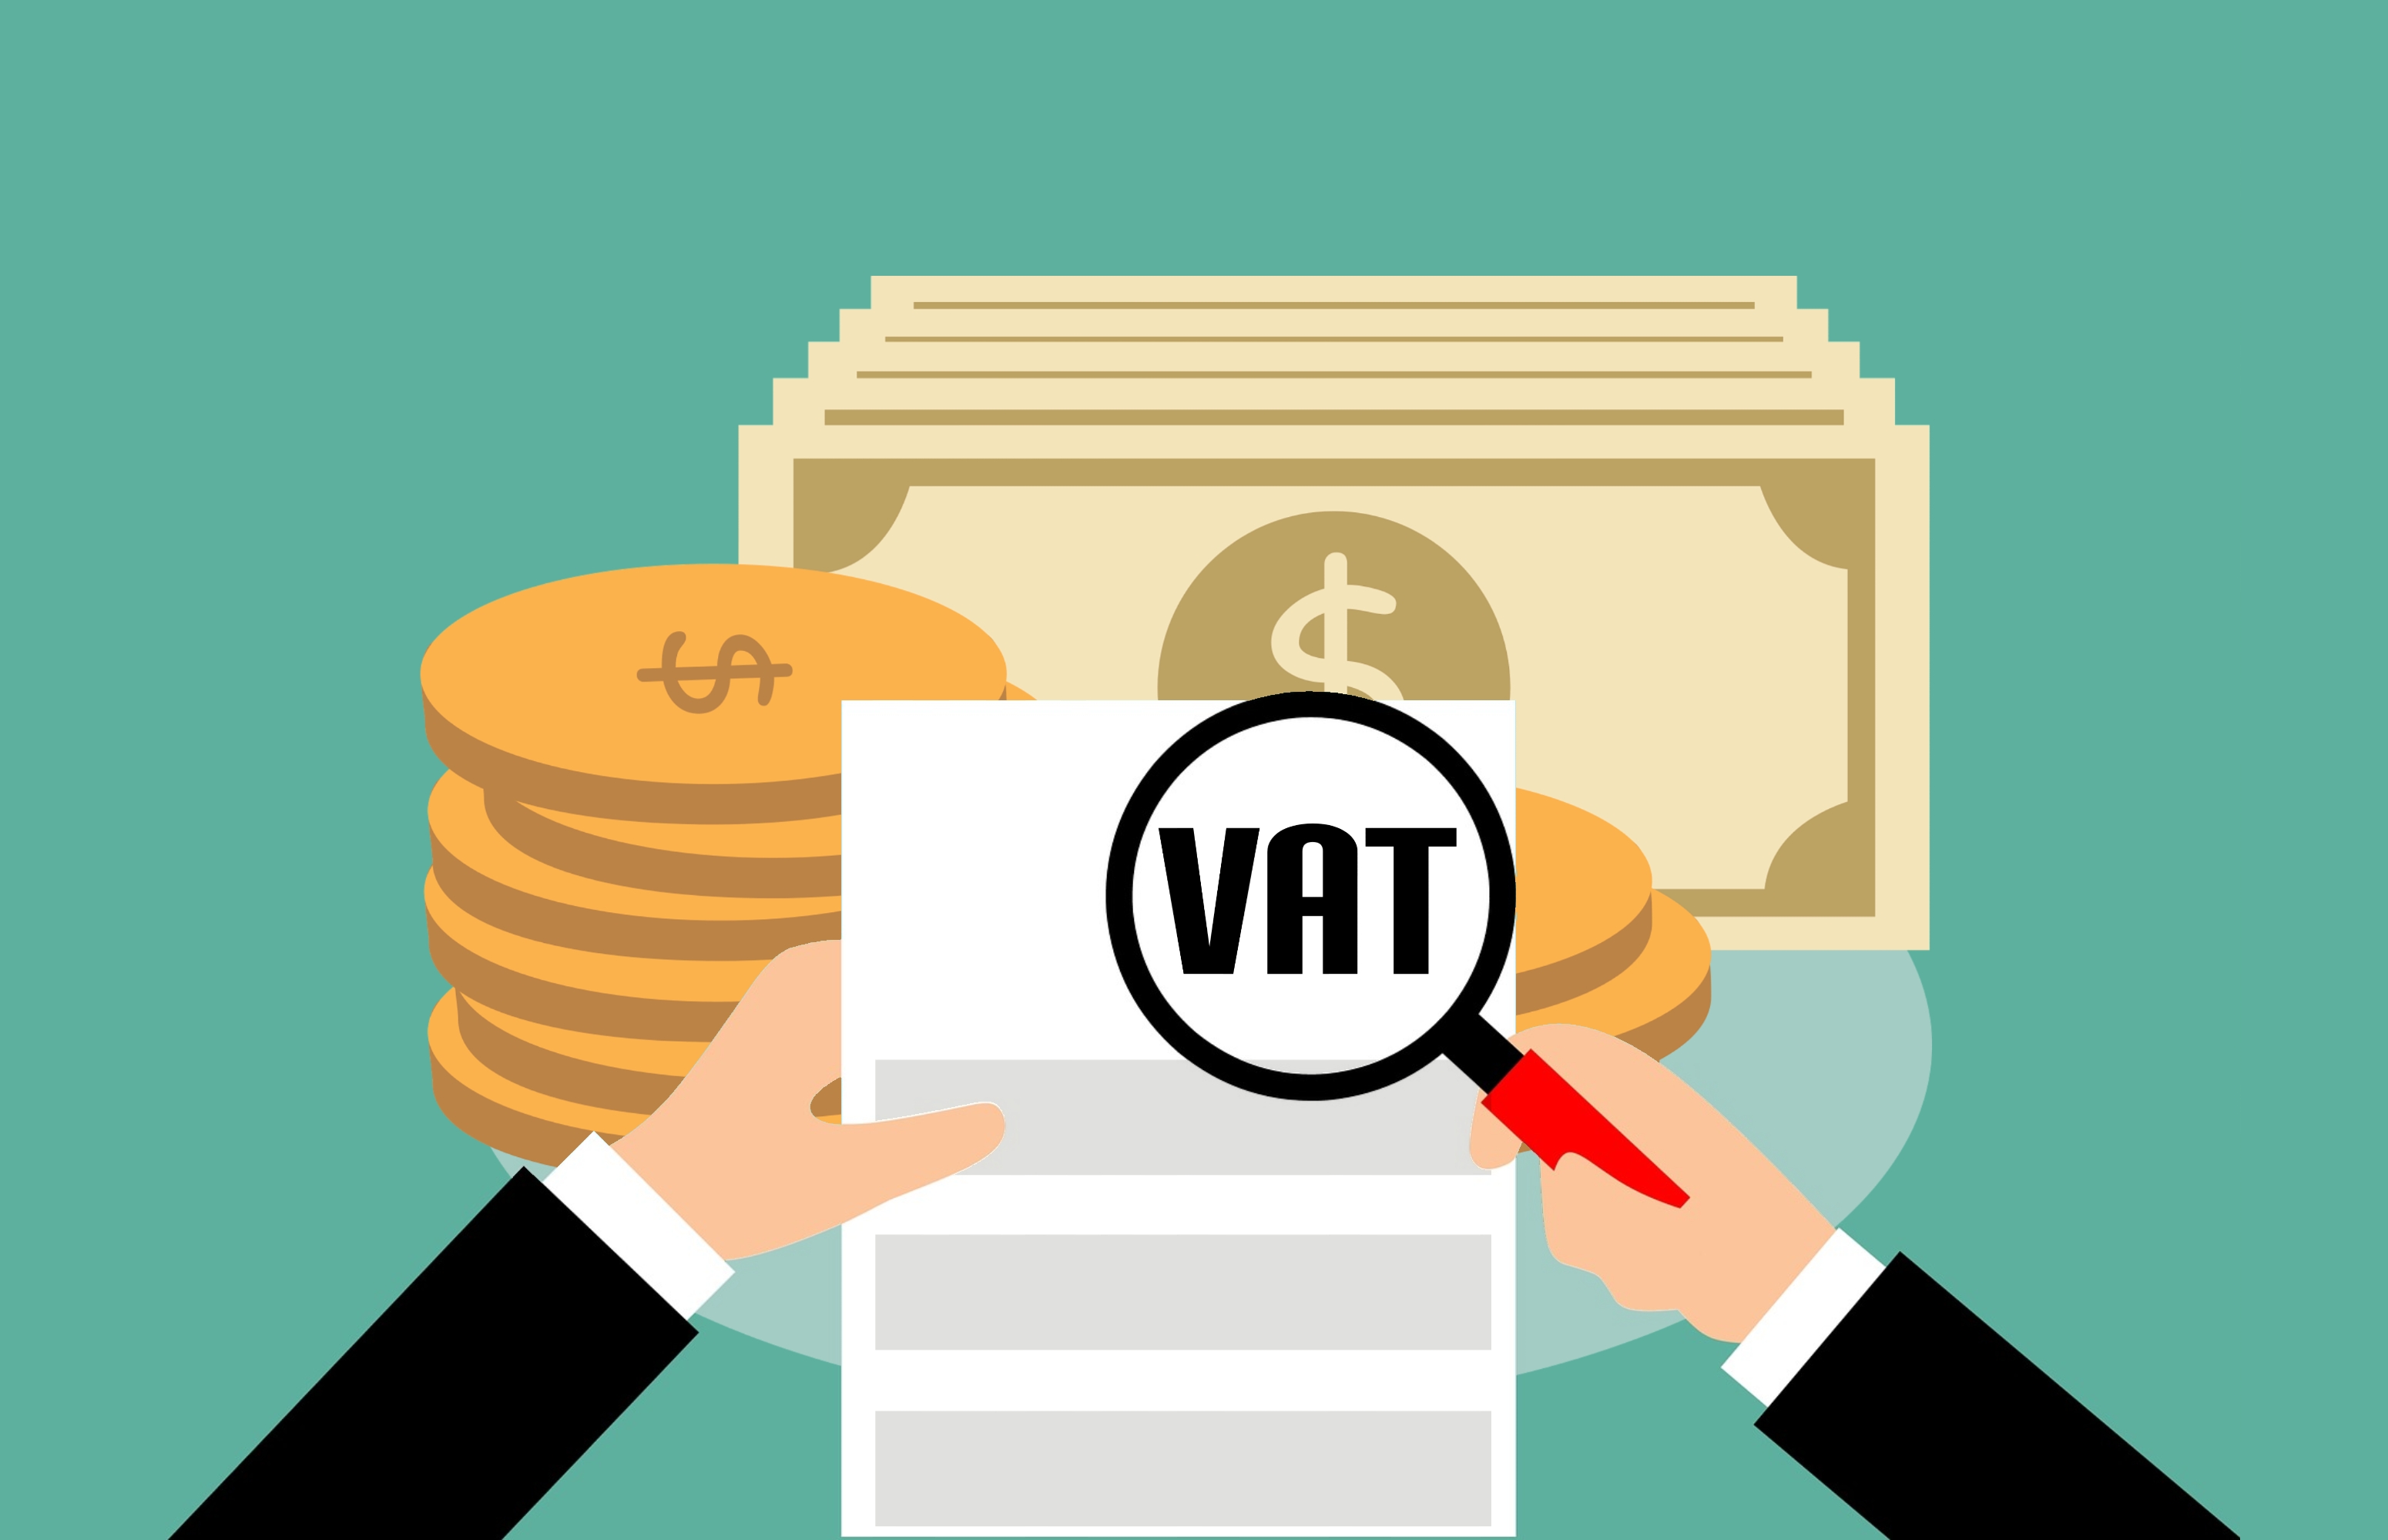
vat, value added tax, document, magnifying, data, glass, calculate, audit, hand, information, business, paper, report, accounting, money, company, assessment, evaluation, review, illustration, graphic design, clip art, art